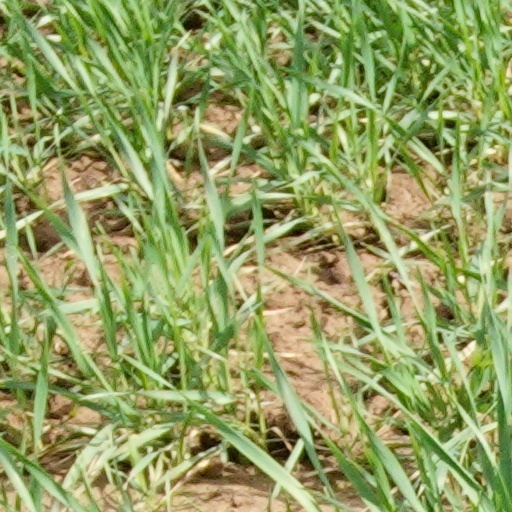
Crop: wheat